Caitlin Doughty

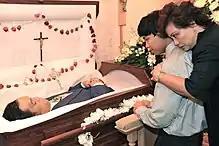
Mourners viewing a body in Florida

NPR interviewer Terry Gross said to Doughty that if she spent time at home with a loved one's body in a natural state, she feared she would be left with her last memory of them as a corpse, growing cold and showing subtle changes that indicate the permanence of the end of life, the very things Doughty said are the goal of closer involvement in the death process. Doughty said she has never heard regrets from anyone who has done it; rather, they said it was a positive experience where they felt empowered and that they were "giving something back to this person that you loved." Conversely, Doughty has heard from many who only briefly saw the body in a hospital, and later in an artificial, embalmed state, and they regret not having more time to grieve close to the corpse.